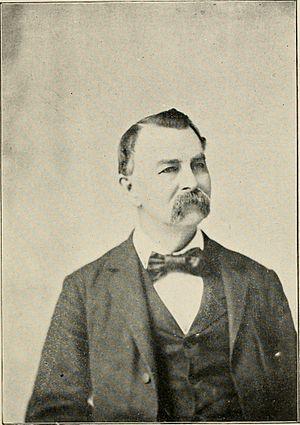
Albert. W. Merrick, né à New York vers 1839, publie le premier journal à Deadwood, Dakota du Sud, the Black Hills Pioneer.